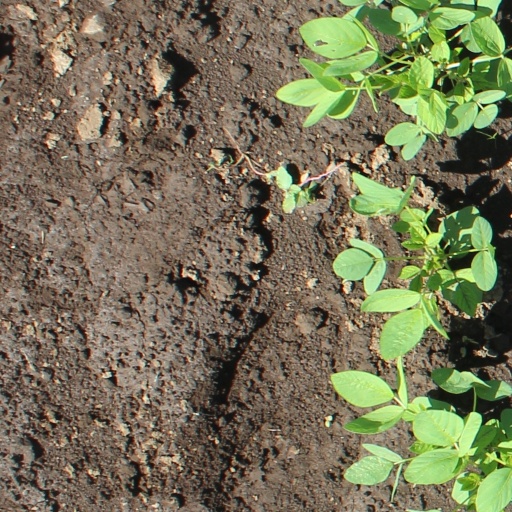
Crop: soybean